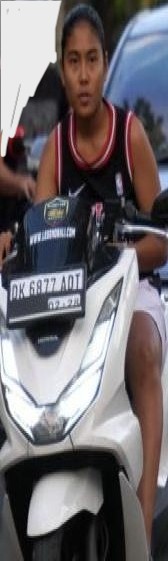
person-with-helmet: 0
person-without-helmet: 1